Vandorf, Ontario

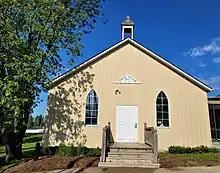
Vandorf Public School (1870), Whitchurch-Stouffville Museum and Community Centre

Downtown Vandorf is located on Woodbine Avenue, approximately 2 km north of Bloomington Road and just east of Highway 404, or via Vandorf Sideroad (2 km south of Aurora Road), which runs east–west starting at Industrial Parkway South in Aurora (westerly point) and ends at Highway 48 in Whitchurch–Stouffville (easterly point).